John Andrews (Colorado politician)

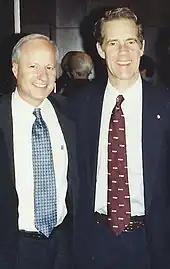
Andrews with Rep. Mike Coffman in 2002

Andrews represented Arapahoe County as a state senator from 1998 to 2005, serving until the term limit under the Colorado Constitution. He served as minority leader 2001-2003. After leading the GOP back to majority control, he was elected as Senate President for 2003-2005. During his tenure, he helped pass bills establishing education vouchers, expanding charter schools, extending tort reform, cutting the capital gains tax, reducing union control of state employees, requiring parental notification when a minor seeks an abortion. Andrews' legislative achievements also included bills providing toll lanes to reduce traffic congestion and outlining a statewide water policy, and he put into law the School Sunshine Act and Colorado's Defense of Marriage Act. He was honored as National Legislator of the Year by the American Legislative Exchange Council (ALEC) and received praise by the Rocky Mountain Family Council and the Colorado Union of Taxpayers.